Stammstrecke (Munich S-Bahn)

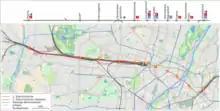

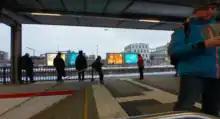
Stammstrecke (Munich S-Bahn) is an underground subway in Bavaria, Germany.

The Munich S-Bahn Stammstrecke is an portion of the Munich S-Bahn, serving as its core segment where all services meet, running from Munich Pasing station to Munich East station, partly running in a double-track rail tunnel connecting München Hauptbahnhof with Munich East station underneath the Altstadt-Lehel and Au-Haidhausen boroughs.